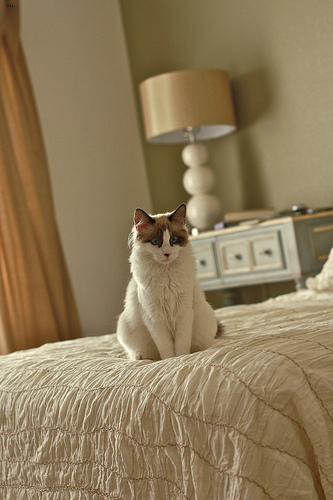
Animal: cat
Breed: Ragdoll